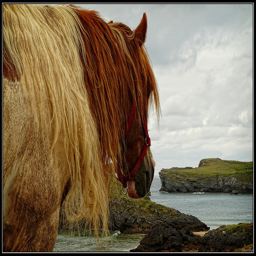
A long haired horse staring at the ocean.
A view of a horse with a long mane appearing to look at a body of water with green inlets.
A horse with a long mane standing on the rocks near the water
A brown horse with a long mane near the sea.
A horse with a long main standing by some water